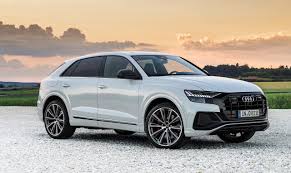
Label: noambulance